Uwchlan Meetinghouse

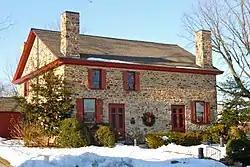
Uwchlan Meetinghouse, February 2011

Uwchlan Meetinghouse is an historic Quaker meeting house located on North Village Avenue (Pennsylvania Route 113) at Lionville in Uwchlan Township, Chester County, Pennsylvania. It was built in 1756, and is a -story, rubble fieldstone structure with a gable roof. Monthly as well as weekly meetings for business matters were first held there. So, too, were weddings and burials.